Allied occupation of the eastern Adriatic

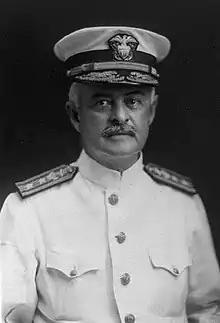
Rear Admiral Philip Andrews was the commanding officer of the American zone of occupation.

At the Paris Peace Conference, the United States, the United Kingdom, and France rejected Italian claims under the Treaty of London and claims regarding Rijeka. In June 1919, the Italian Orlando-led government was replaced by one led by Francesco Saverio Nitti. The new prime minister wanted to settle diplomatic issues abroad before concentrating on domestic matters. The Italian foreign minister Tommaso Tittoni agreed with the British and French that Rijeka should be a free city under the League of Nations, and that the entirety of Dalmatia should belong to the Kingdom of Serbs, Croats and Slovenes.